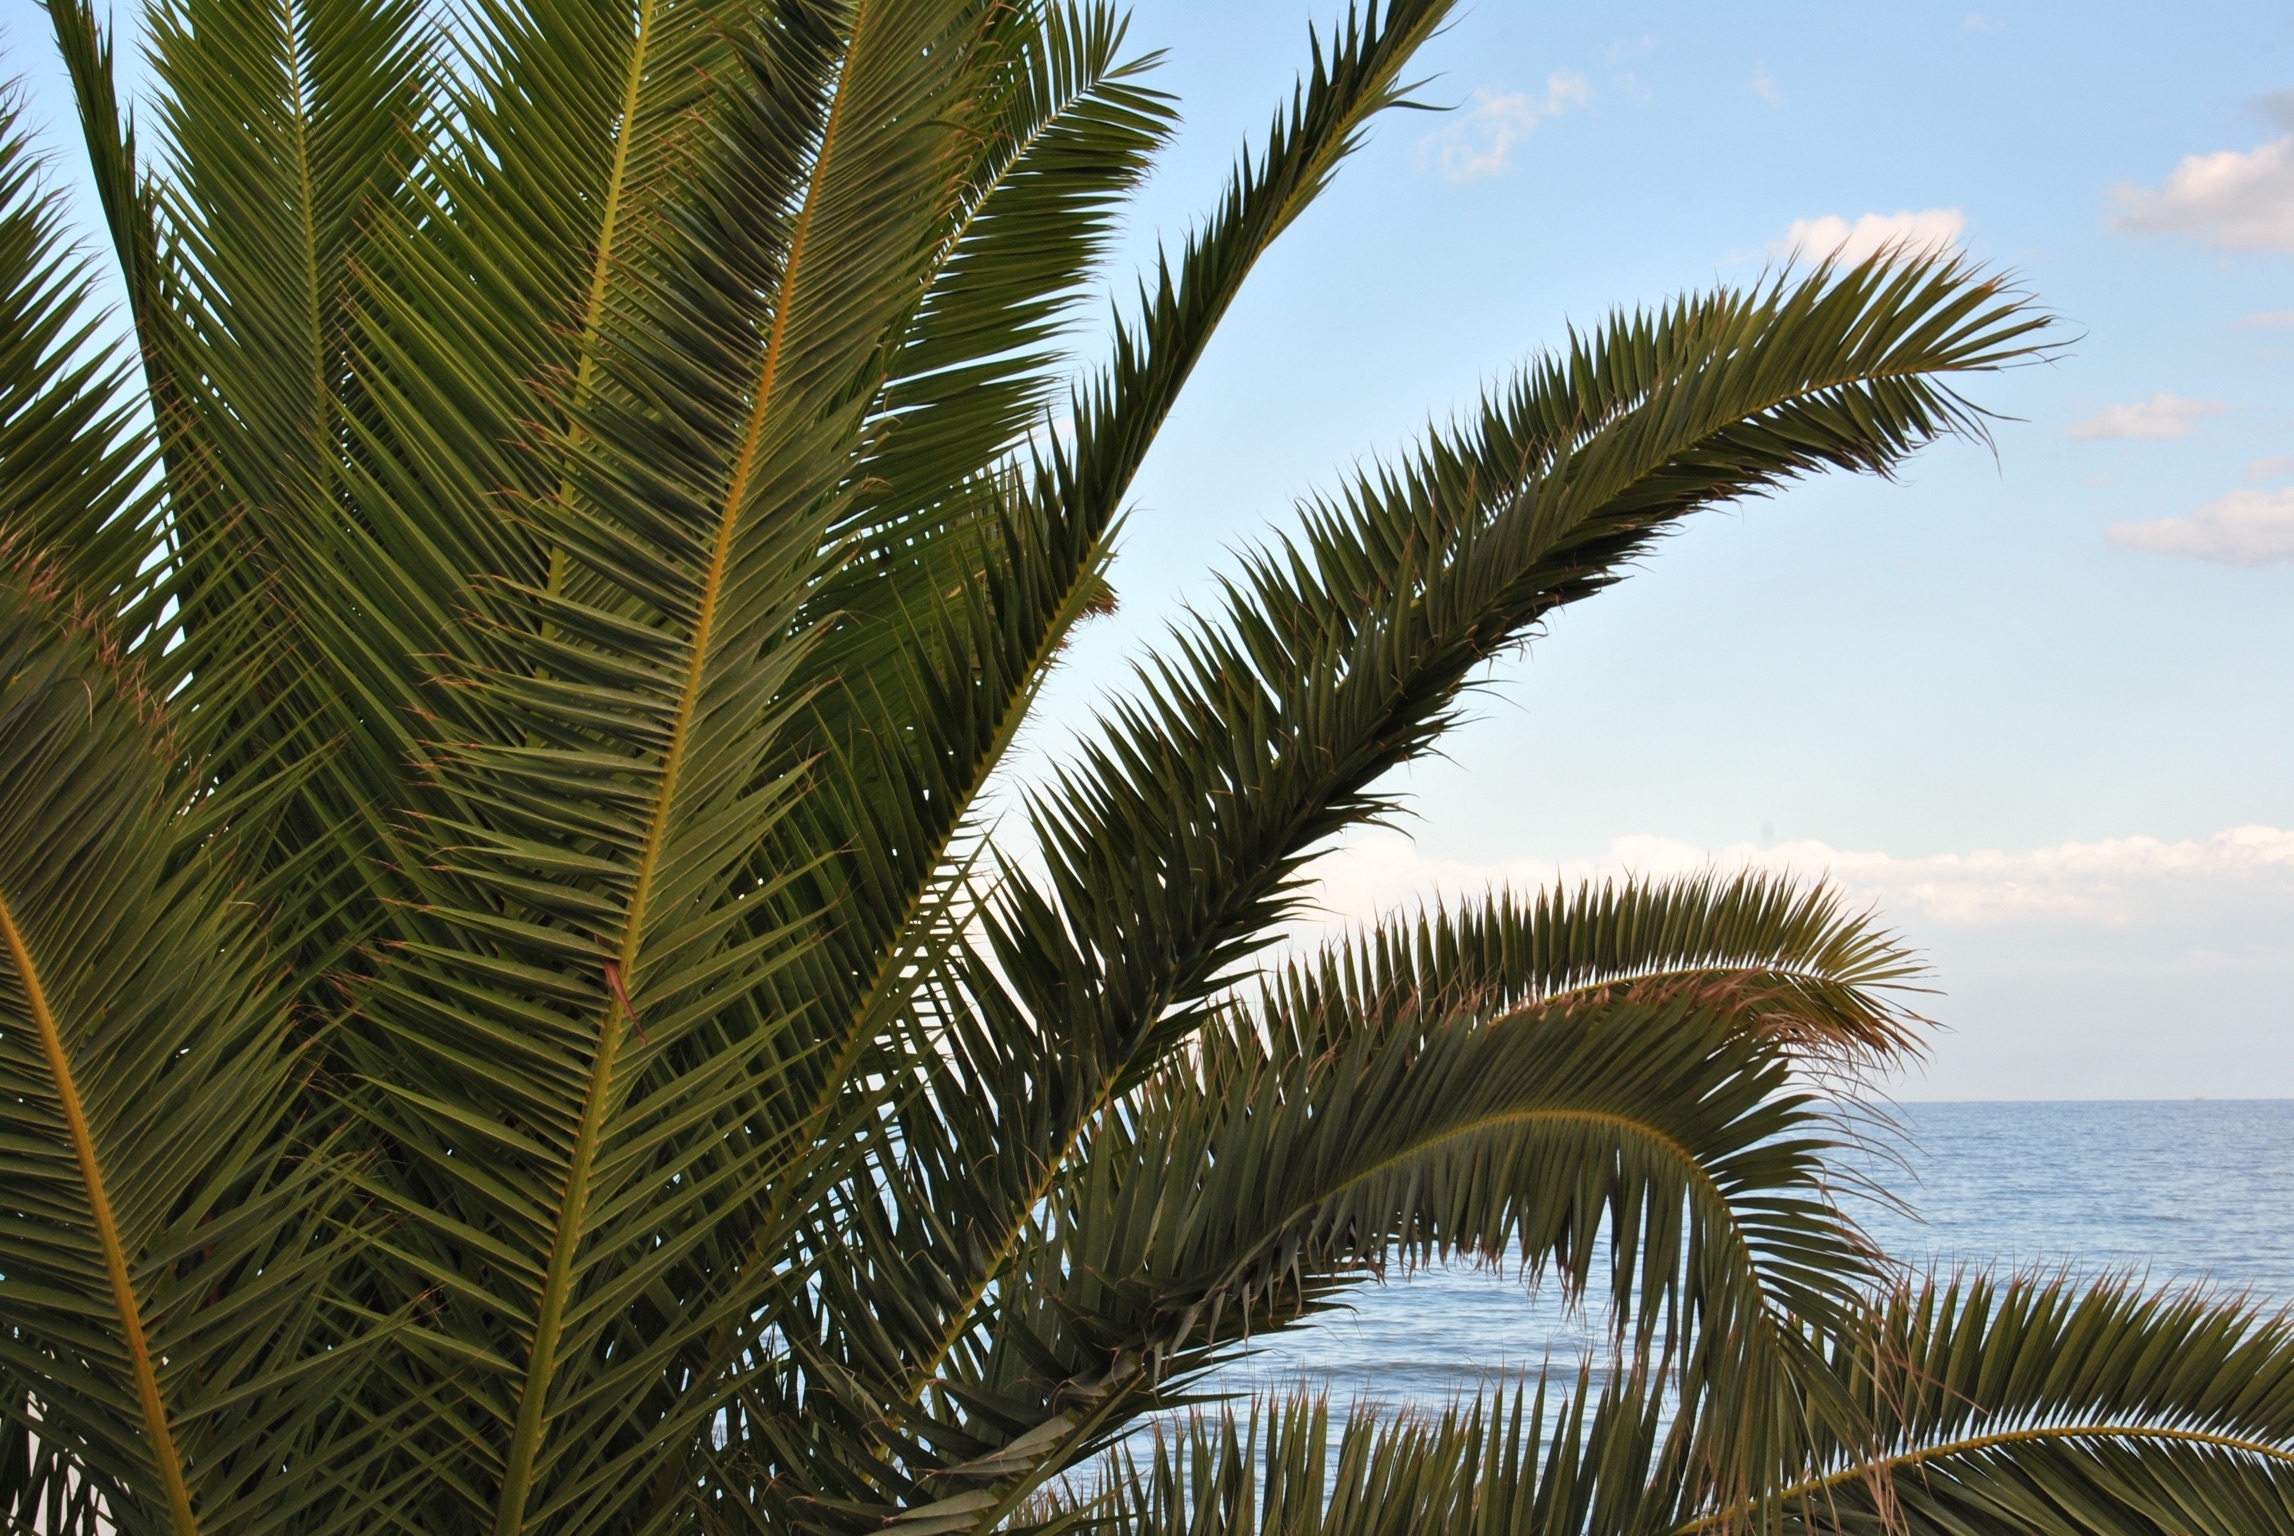
tree, branch, plant, leaf, botany, tropics, flowering plant, date palm, grass family, woody plant, land plant, arecales, palm family, borassus flabellifer